Netherlands in the Eurovision Song Contest 2020

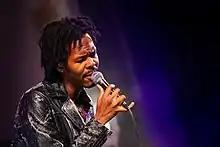
Jeangu Macrooy was internally selected to represent the Netherlands in the Eurovision Song Contest 2020

Following their victory in with the song "Arcade" performed by Duncan Laurence, the Dutch broadcaster revealed in September 2019 that they would continue to internally select both the artist and song for the Eurovision Song Contest. A submission period was opened by the broadcaster on 17 October 2019 where artists and composers were able to submit their entries until 8 December 2019. Dutch media later rumoured that four entries had been shortlisted by AVROTROS and that their performers were singers Davina Michelle, Shirma Rouse, Thomas Berge and Jordan Roy.